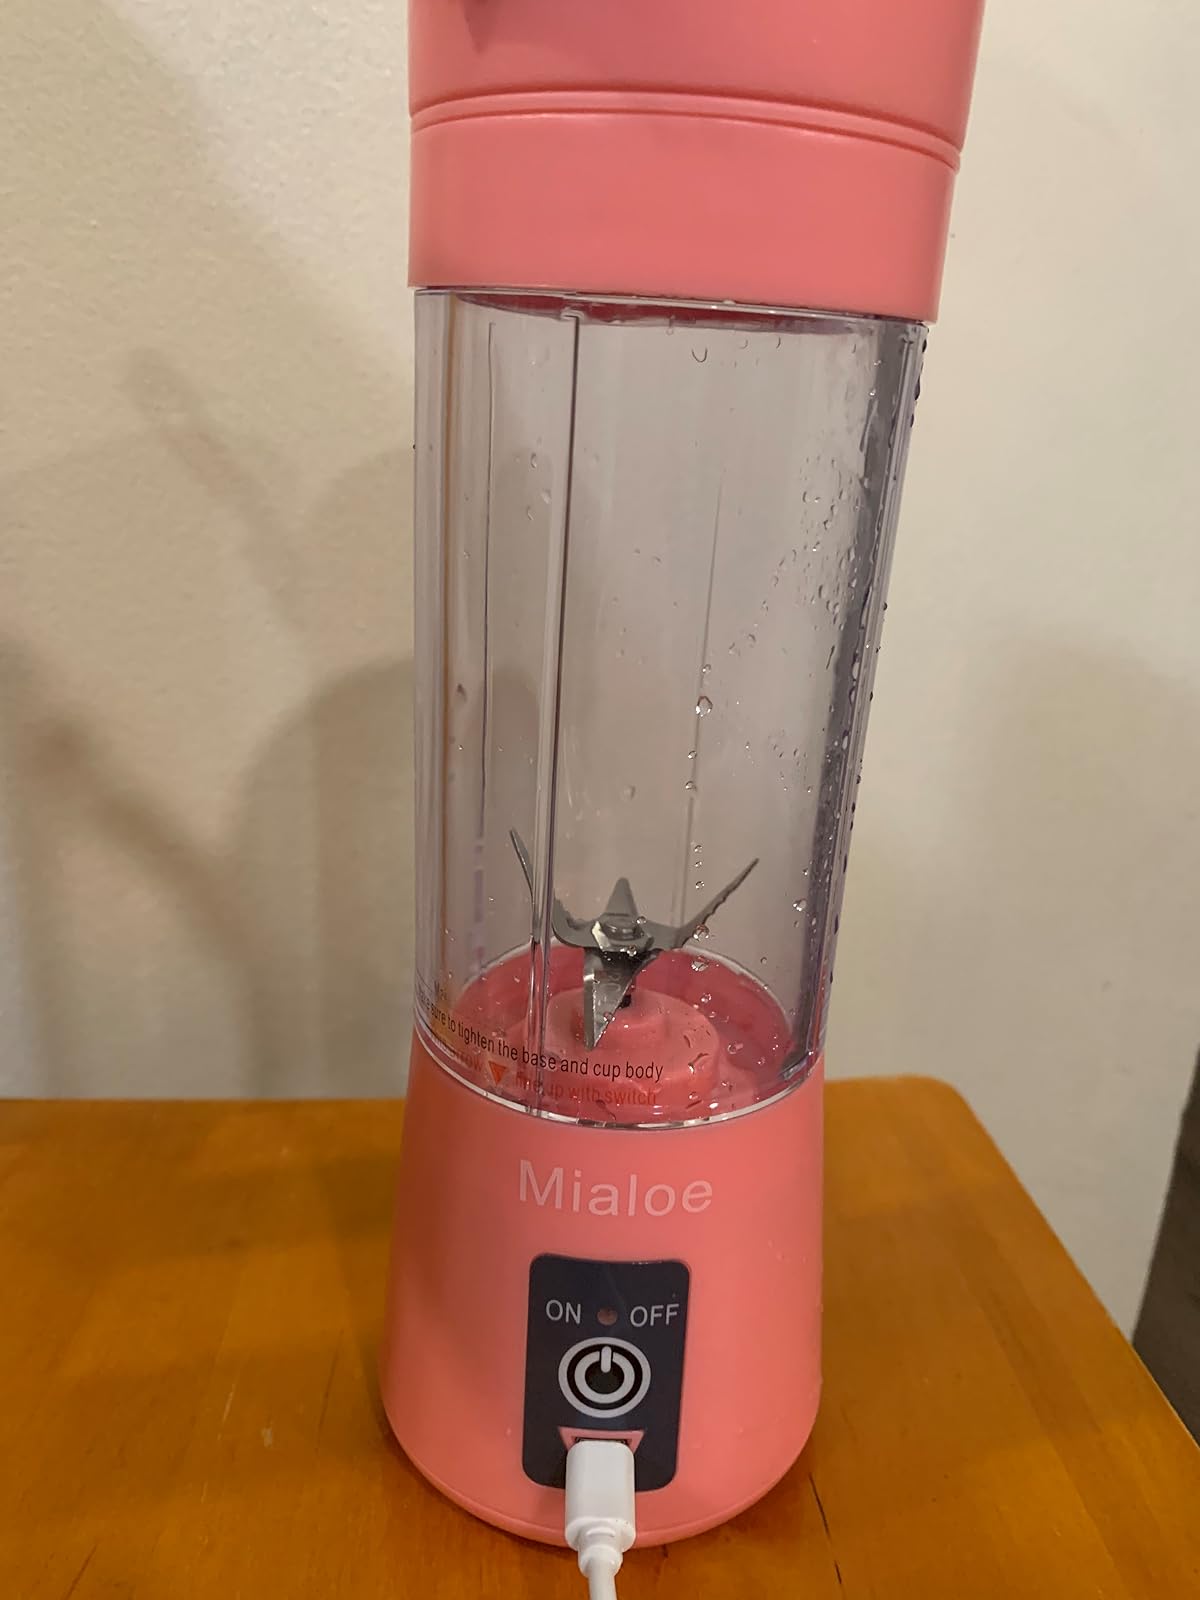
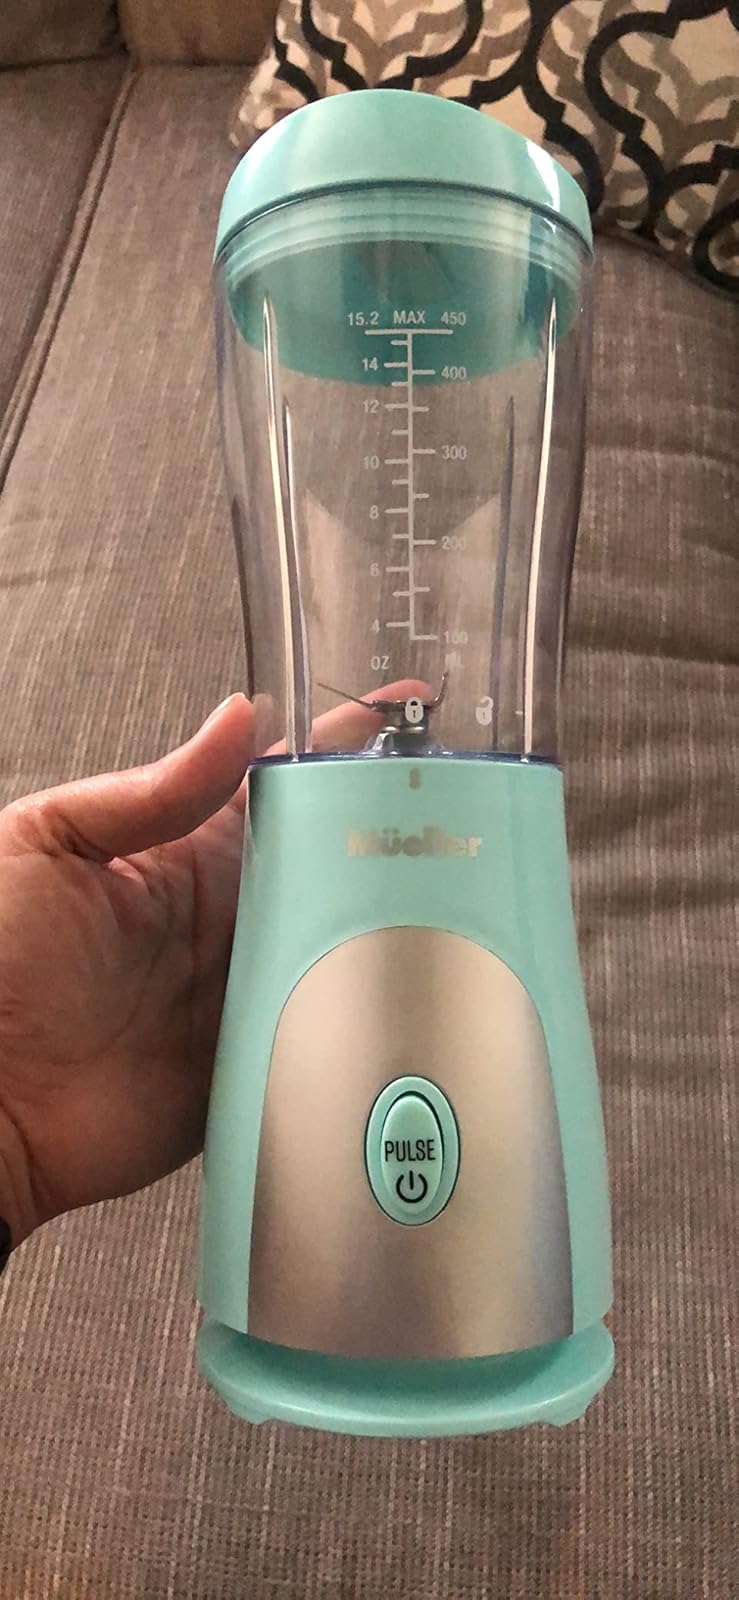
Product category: items_blender
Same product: no